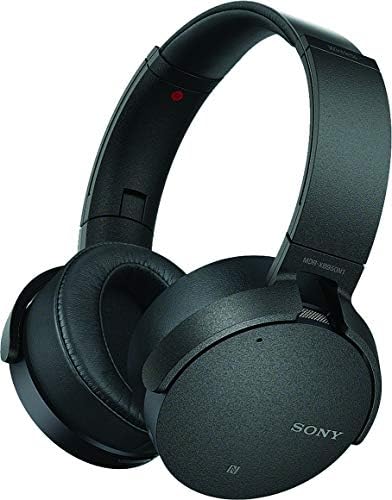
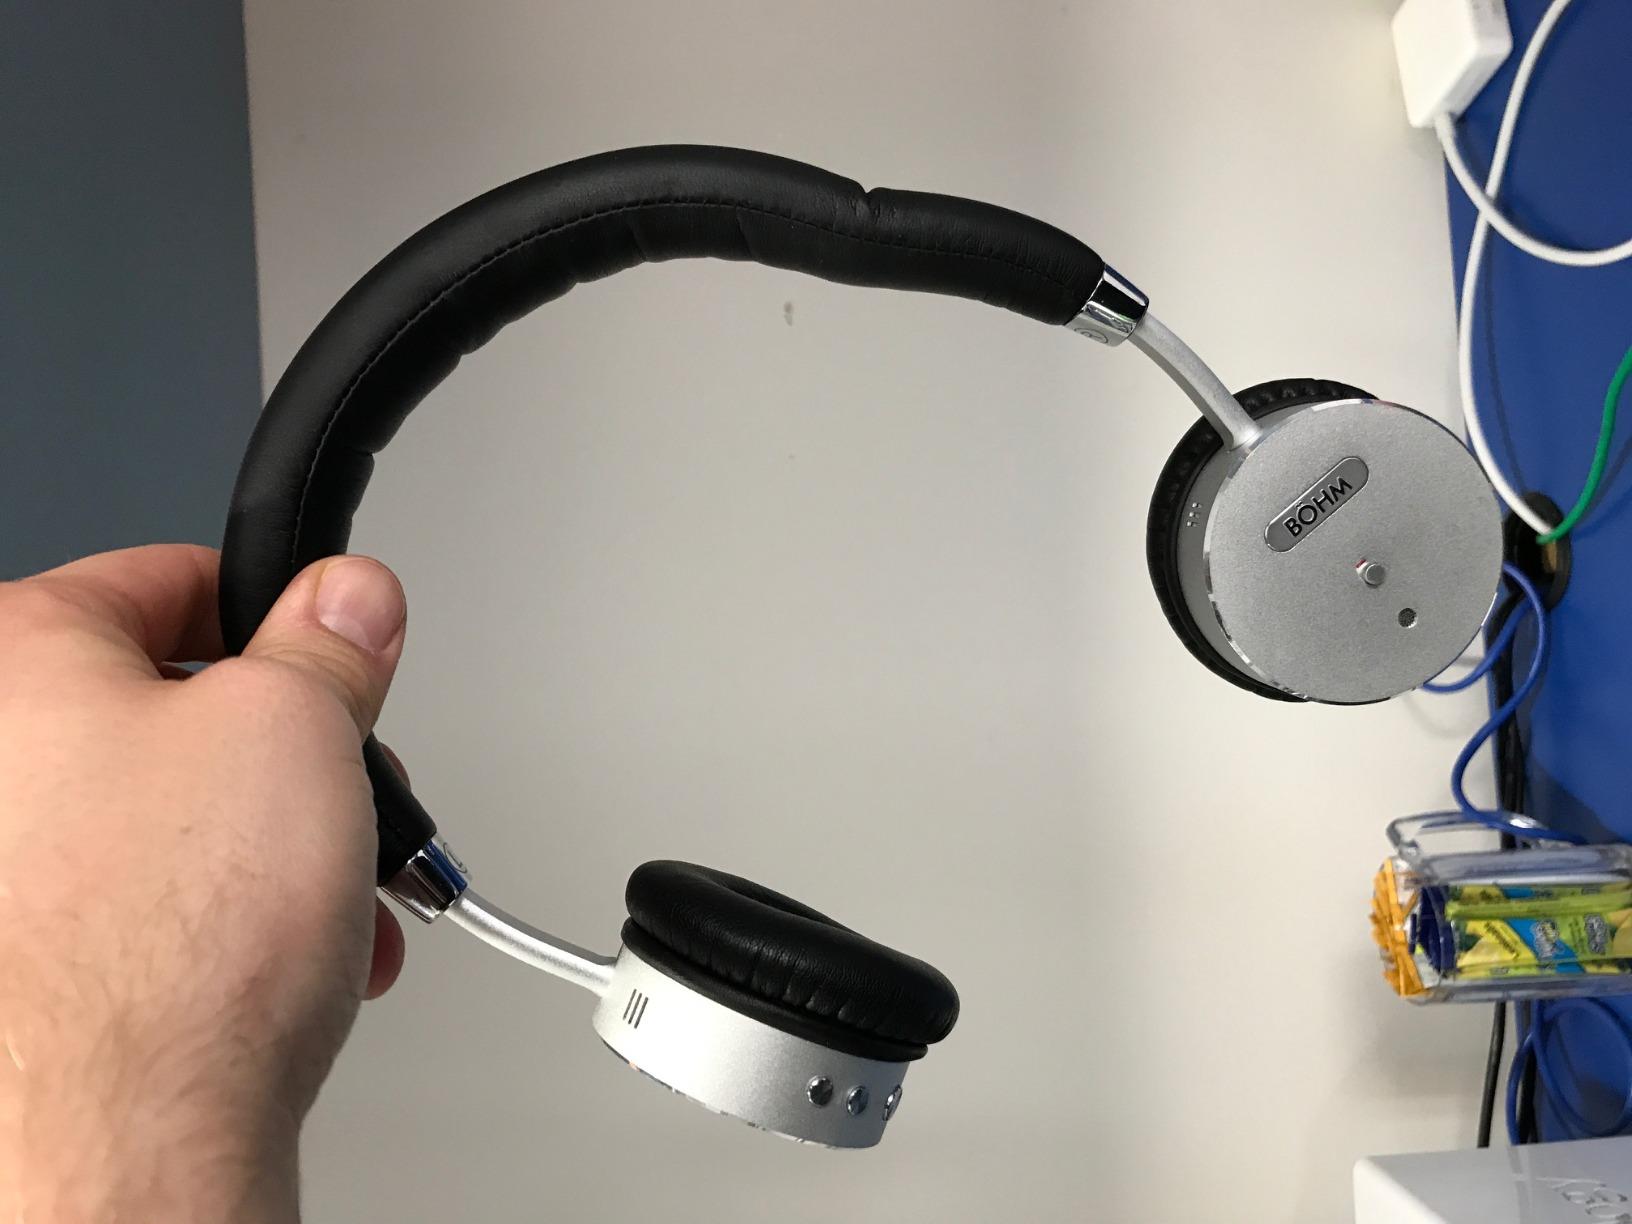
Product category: headphones
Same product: no